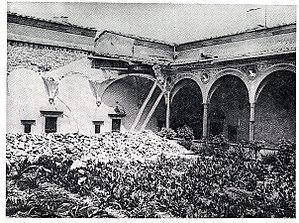
Le séisme du 18 mai 1895 à Florence est un événement sismique qui a eu lieu le 18 mai à 22:55:12 heures à Florence en Toscane dans la zone du Chianti au sud de la ville.